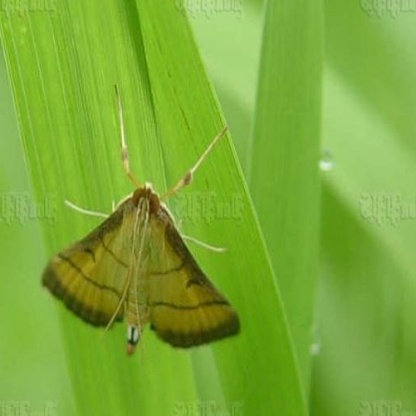
Nhãn: Sâu cuốn lá nhỏ ( Rice leaf folder)